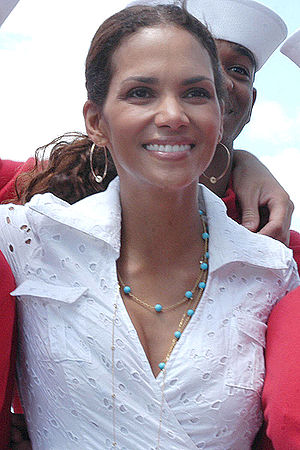
Halle Berry
Halle Barry i 2006
Halle Maria Berry er en amerikansk skuespiller. 24. marts 2002 modtog hun som den første sorte, kvindelige skuespiller en Oscar for bedste kvindelige hovedrolle i Monster's Ball. Hun har desuden medvirket i James Bond-filmen Die Another Day, som NSA-agenten Jinx.